Maria Liberia Peters

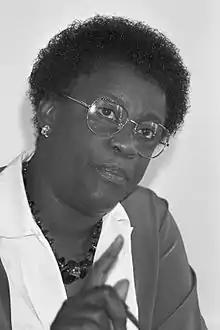
Liberia Peters in 1988

Maria Liberia Peters, also known as Maria Liberia-Peters, (born 20 May 1941) was the Prime Minister of the Netherlands Antilles from 1984 to 1986 and from 1988 to 1994.